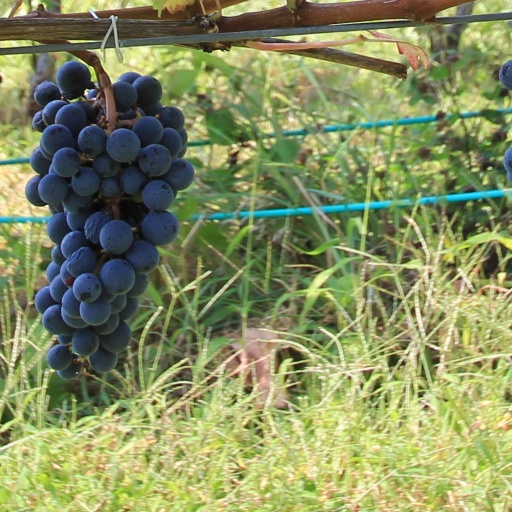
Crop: grape